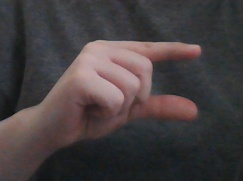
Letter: dal